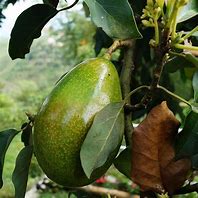
Label: Avocado